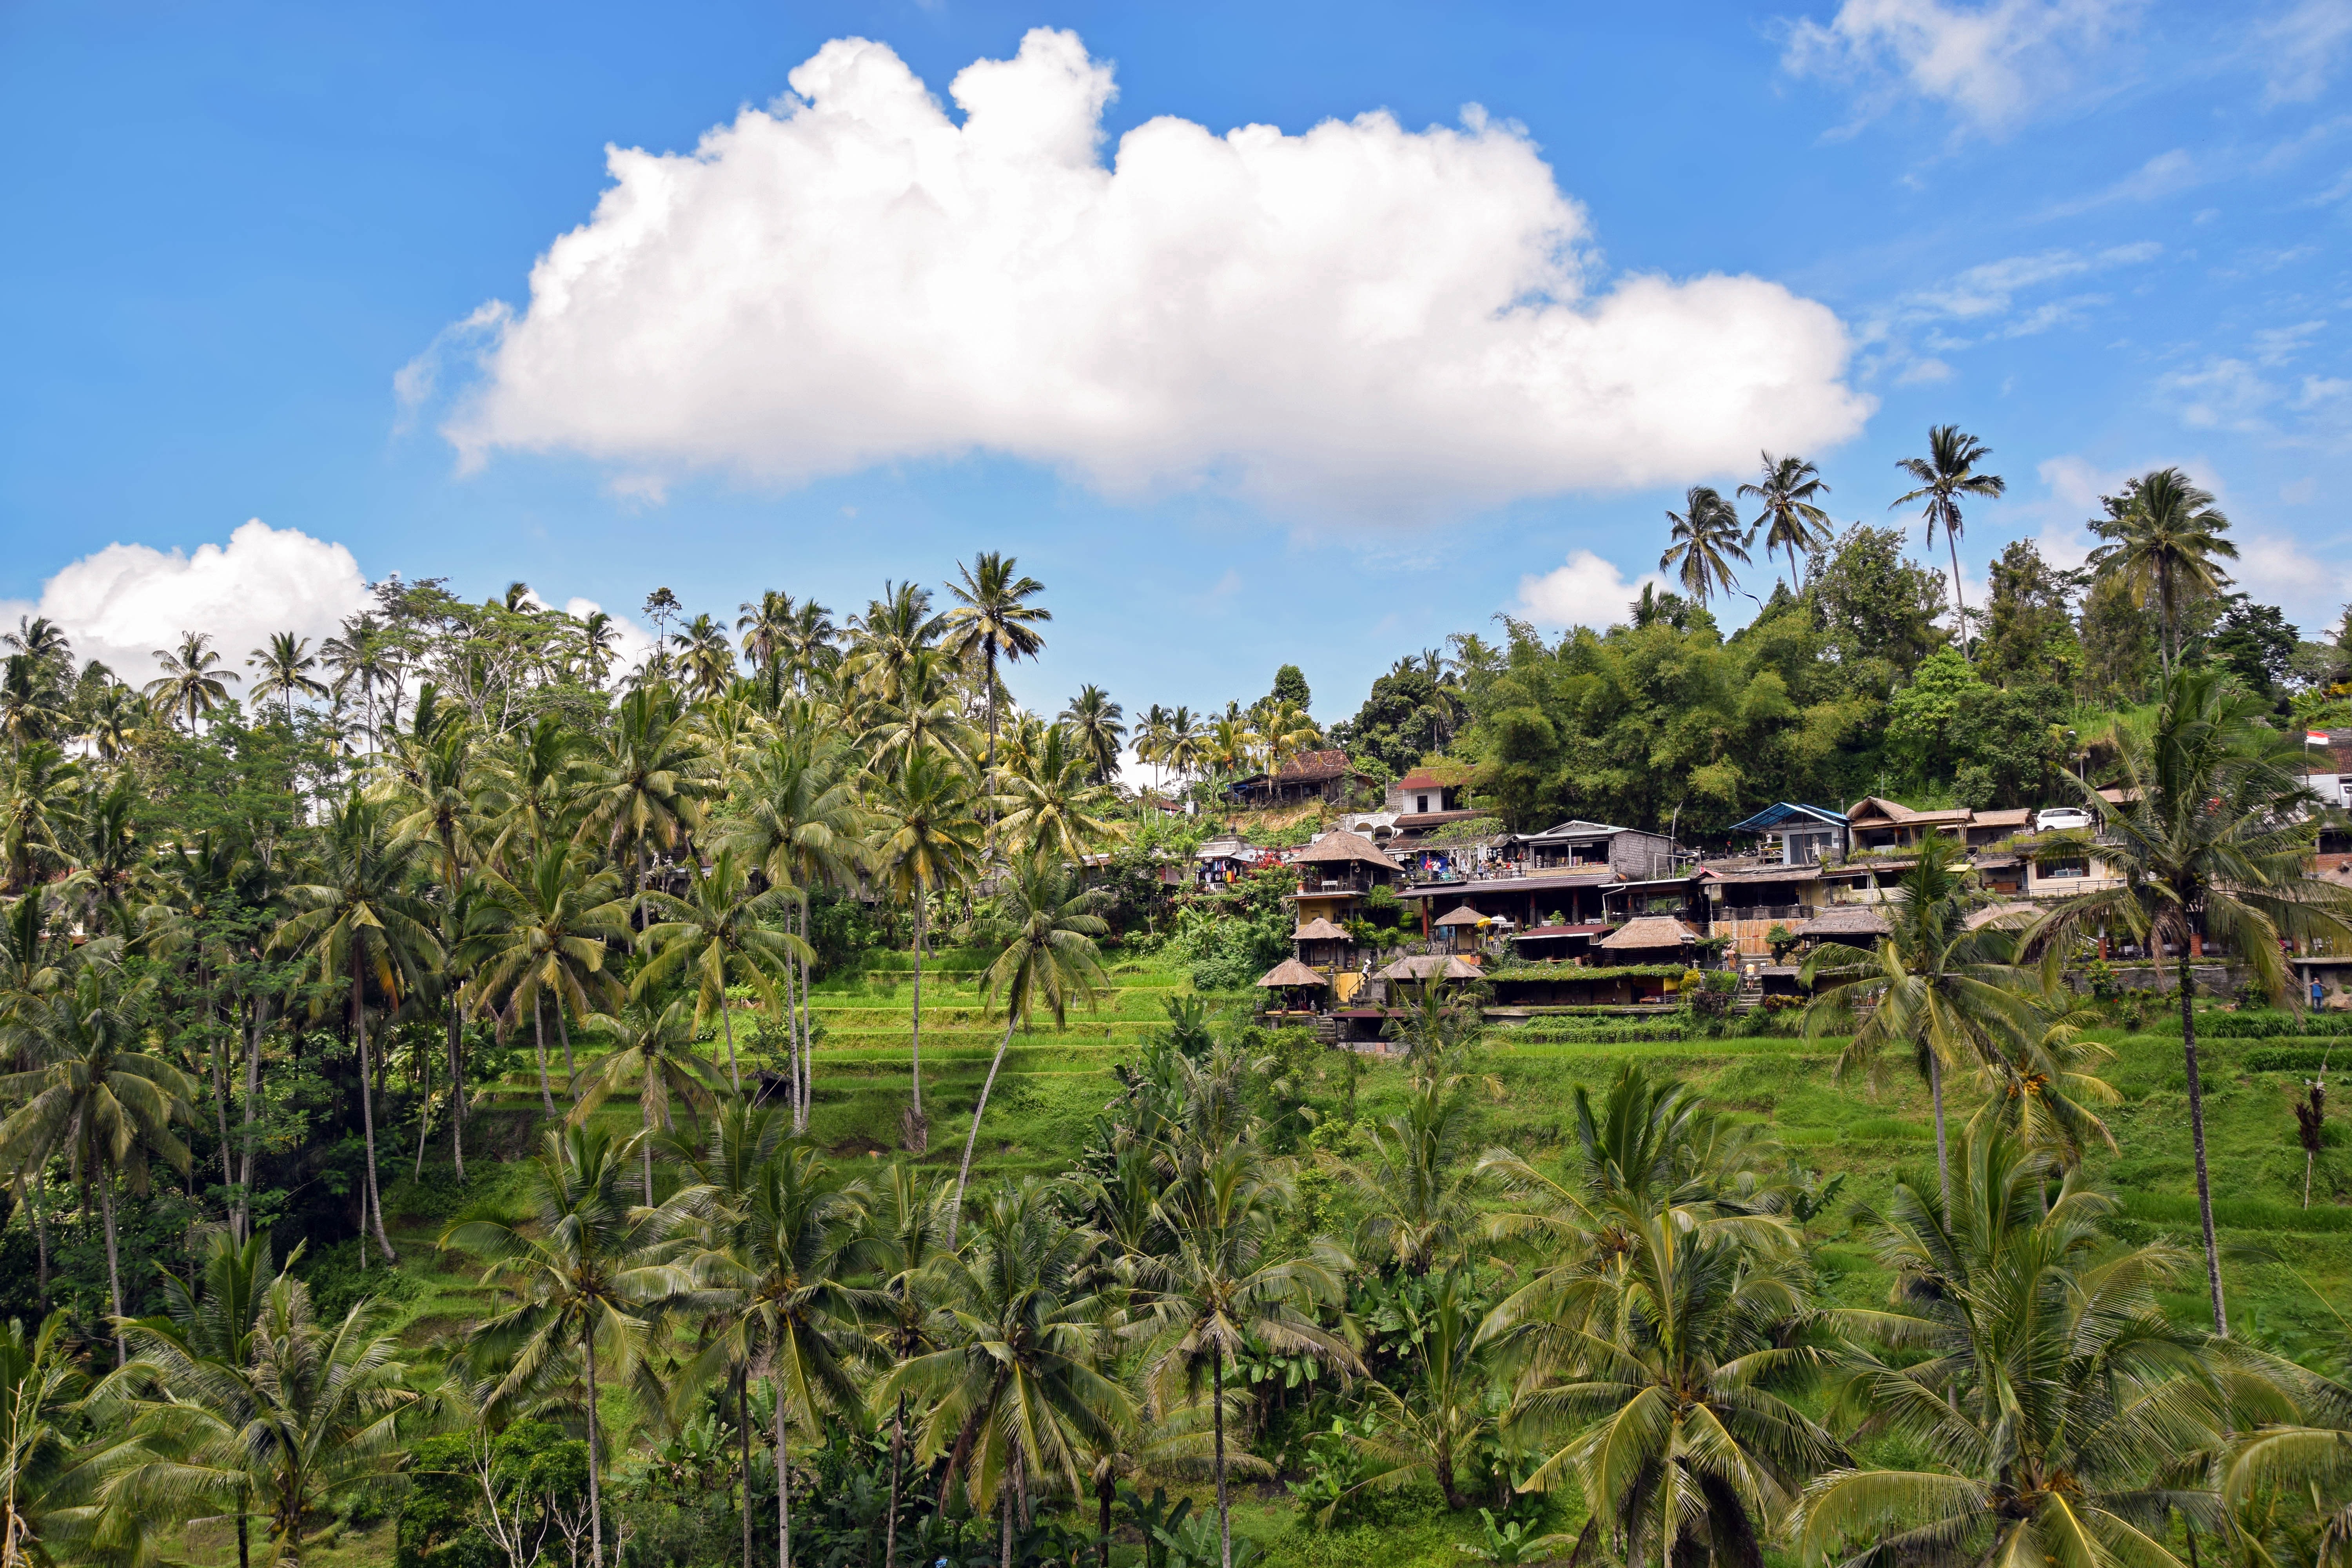
landscape, tree, mountain, plant, sky, field, hill, flower, lake, travel, jungle, agriculture, flora, fields, vegetation, plantation, indonesia, tropics, ecosystem, bali, rural area, unesco world heritage, rice fields, rice terraces, ubud, arecales